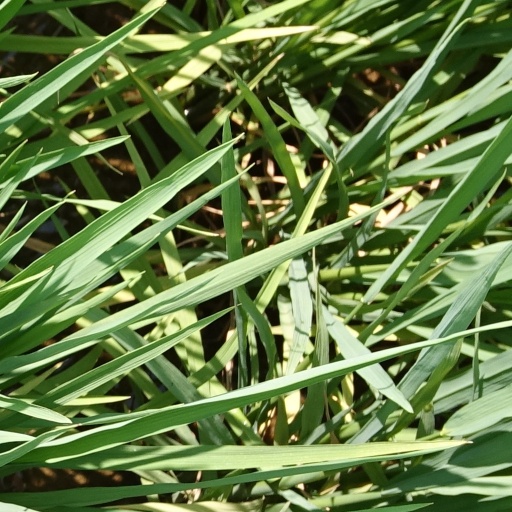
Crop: rice